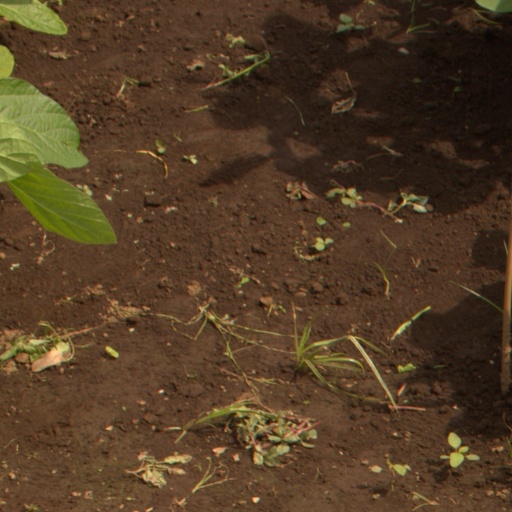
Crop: soybean